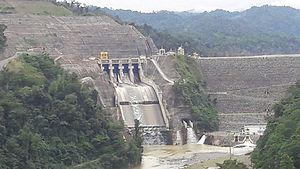
Le barrage de Reventazón est un barrage hydroélectrique en construction depuis 2009 situé au Costa Rica. Il serait le barrage le plus imposant d'Amérique centrale. Sa centrale associé est prévu pour avoir une capacité de 296 MW.